Bantu peoples of South Africa

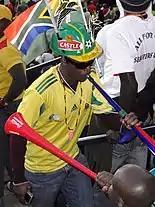
A Bafana Bafana fan with the famous South African Association football supporter's accessories, the Makarapa and the Vuvuzela

Southern Ndebele prior and during the 18th century primarily used their expressive symbols for communication, it is believed that these paintings are a synthesis of historical Nguni design traditions and Northern Sotho "ditema" or "litema" tradition(s). They also began to stand for their continuity and cultural resistance to their circumstances during the colonisation in the 19th century. These wall paintings done by the women was their secret code to their people, disguised to anyone but the Southern Ndebele. The vibrant symbols and expressions portray communications of personal prayers, self-identification, values, emotions, and marriage, sometimes the male initiation but the ritual was not expressed. Religions have never been a part of the Southern Ndebele's house paintings. The women of the Southern Ndebele are often the tradition carriers and the main developer of the wall art of their home. The tradition and style of house painting is passed down in the families from generation to generation by the mothers. A well-painted home shows the female of the household is a good wife and mother. She is responsible for the painting of the outside gates, front walls, side walls, and usually the interior of her home. One thing that has changed since the beginning of the paintings and the present-day wall art is their styles. In the late 1960s, the new style was evident, what was once a finger-painted creation was now created using bundled twigs with feathers as brushes. The walls are still originally whitewashed, but the outlines and colours have significantly changed.